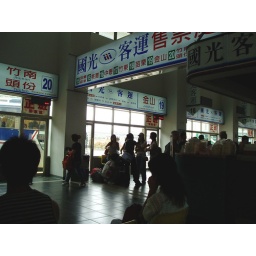
So many bus companies under 1 roof